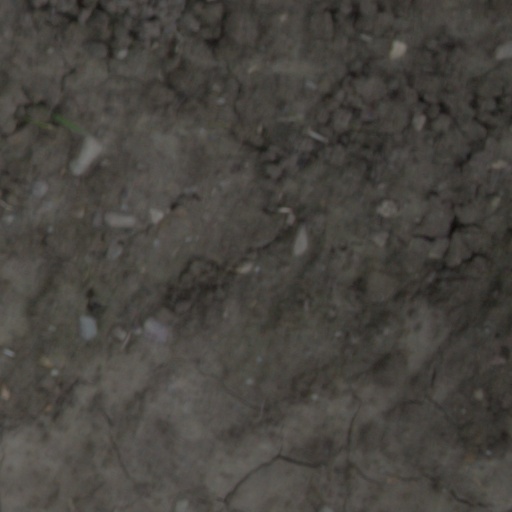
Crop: wheat